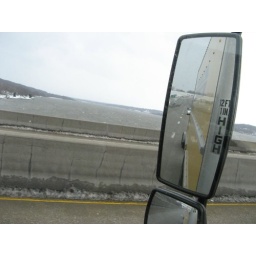
Kim is driving the white care in the rear view mirror due to problem with the car trailer.